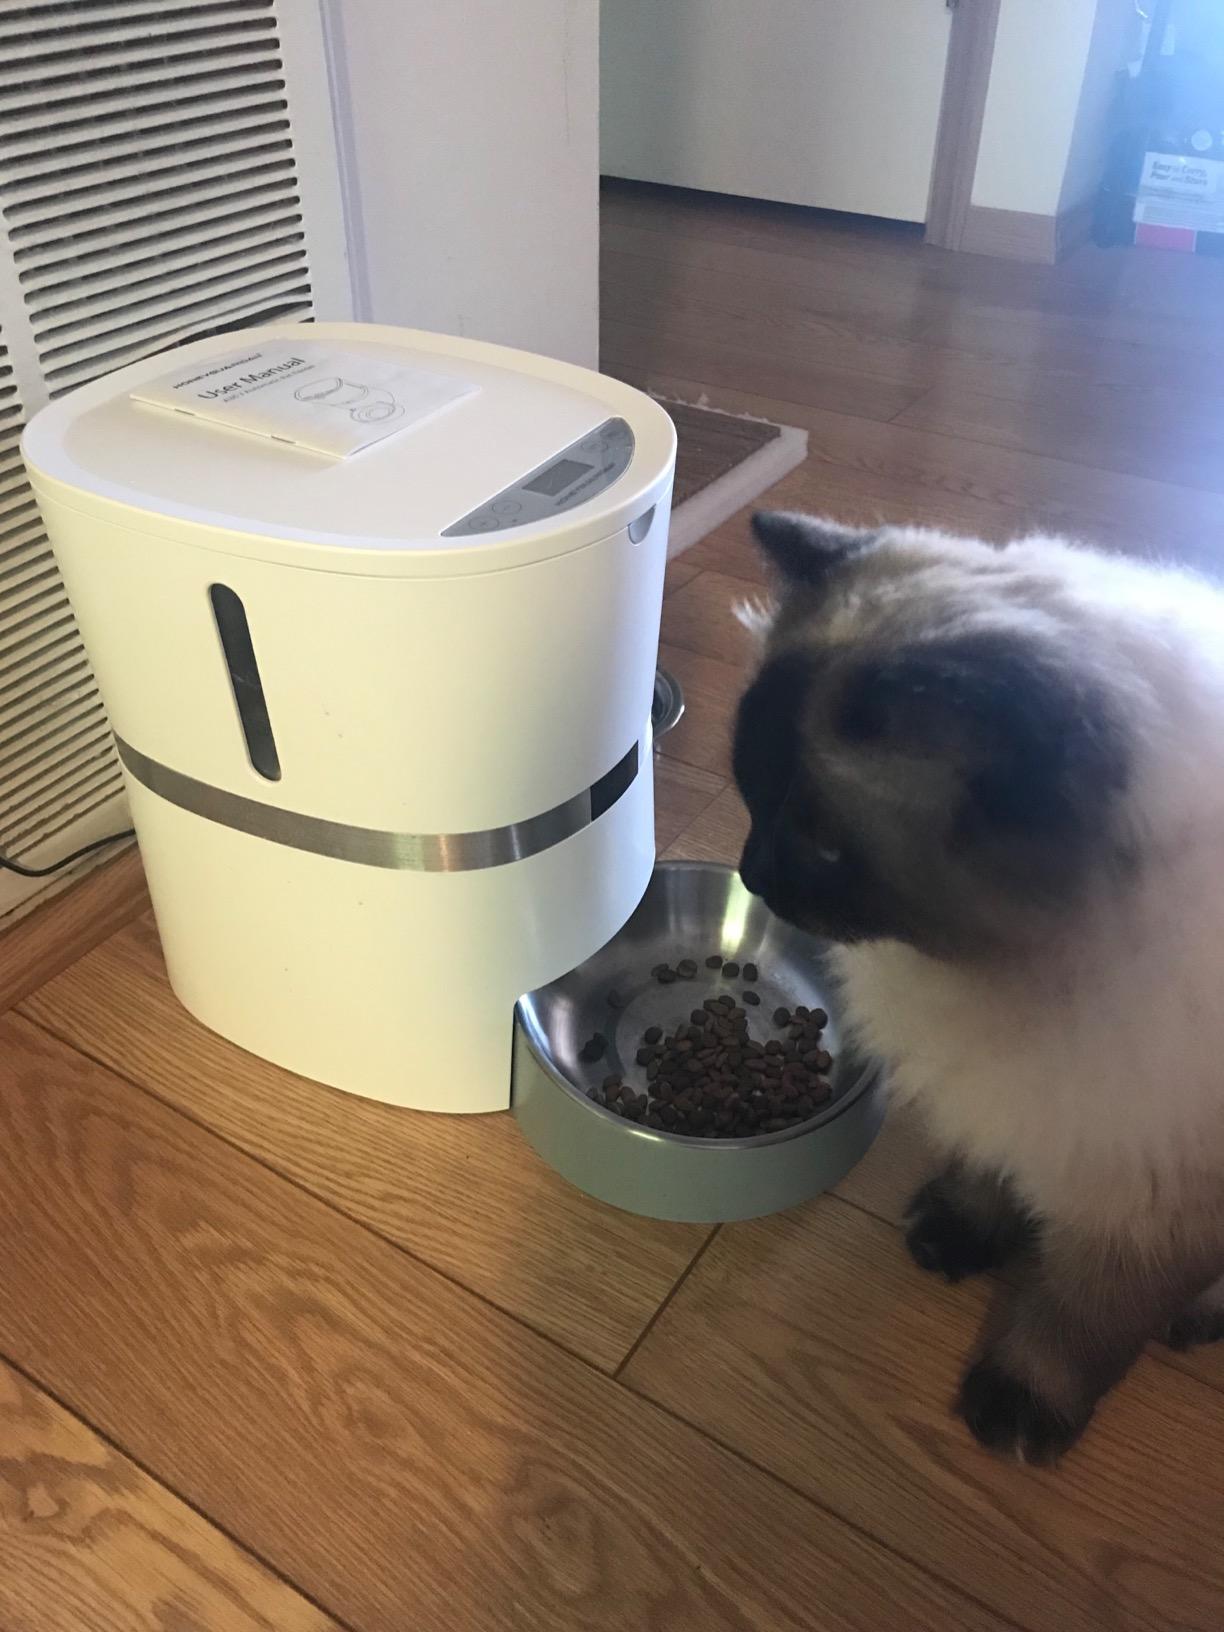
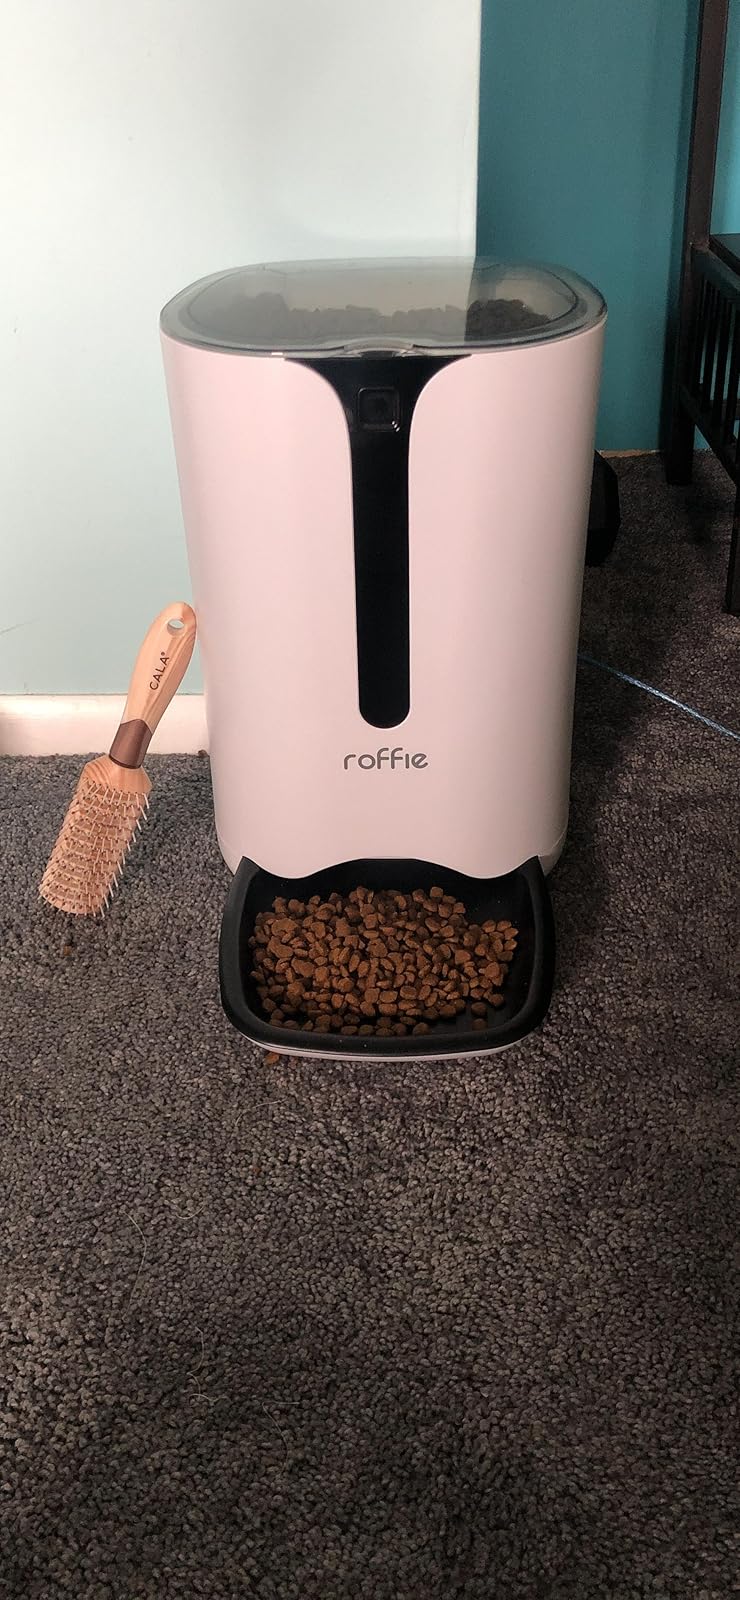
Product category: items_feeder
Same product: no